Boise National Forest

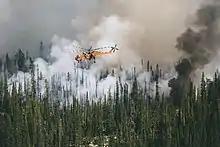
Photo of a helicopter above a coniferous forest engulfed in smoke

Boise National Forest's 2010 forest plan recognizes that fire and other disturbances play important roles in maintaining the character and function of ecosystems. However, previous management strategies (as recently as the 1990 forest plan) treated fire as an undesirable process, and the Organic Act of 1897 explicitly stated that forests were to be protected from destruction by fire. In historic conditions fires naturally occurred on the landscape; the suppression of fires allowed dead trees to accumulate in excess of historic levels and land cover types to change, such as a shift to higher shrub and tree densities. An estimated 14 percent of the land in Boise National Forest has been affected by fires since the early 1990s, and about 10 percent of the land capable of timber production was burned so severely that land cover shifted from forest to grass and shrubland (as of 2010).